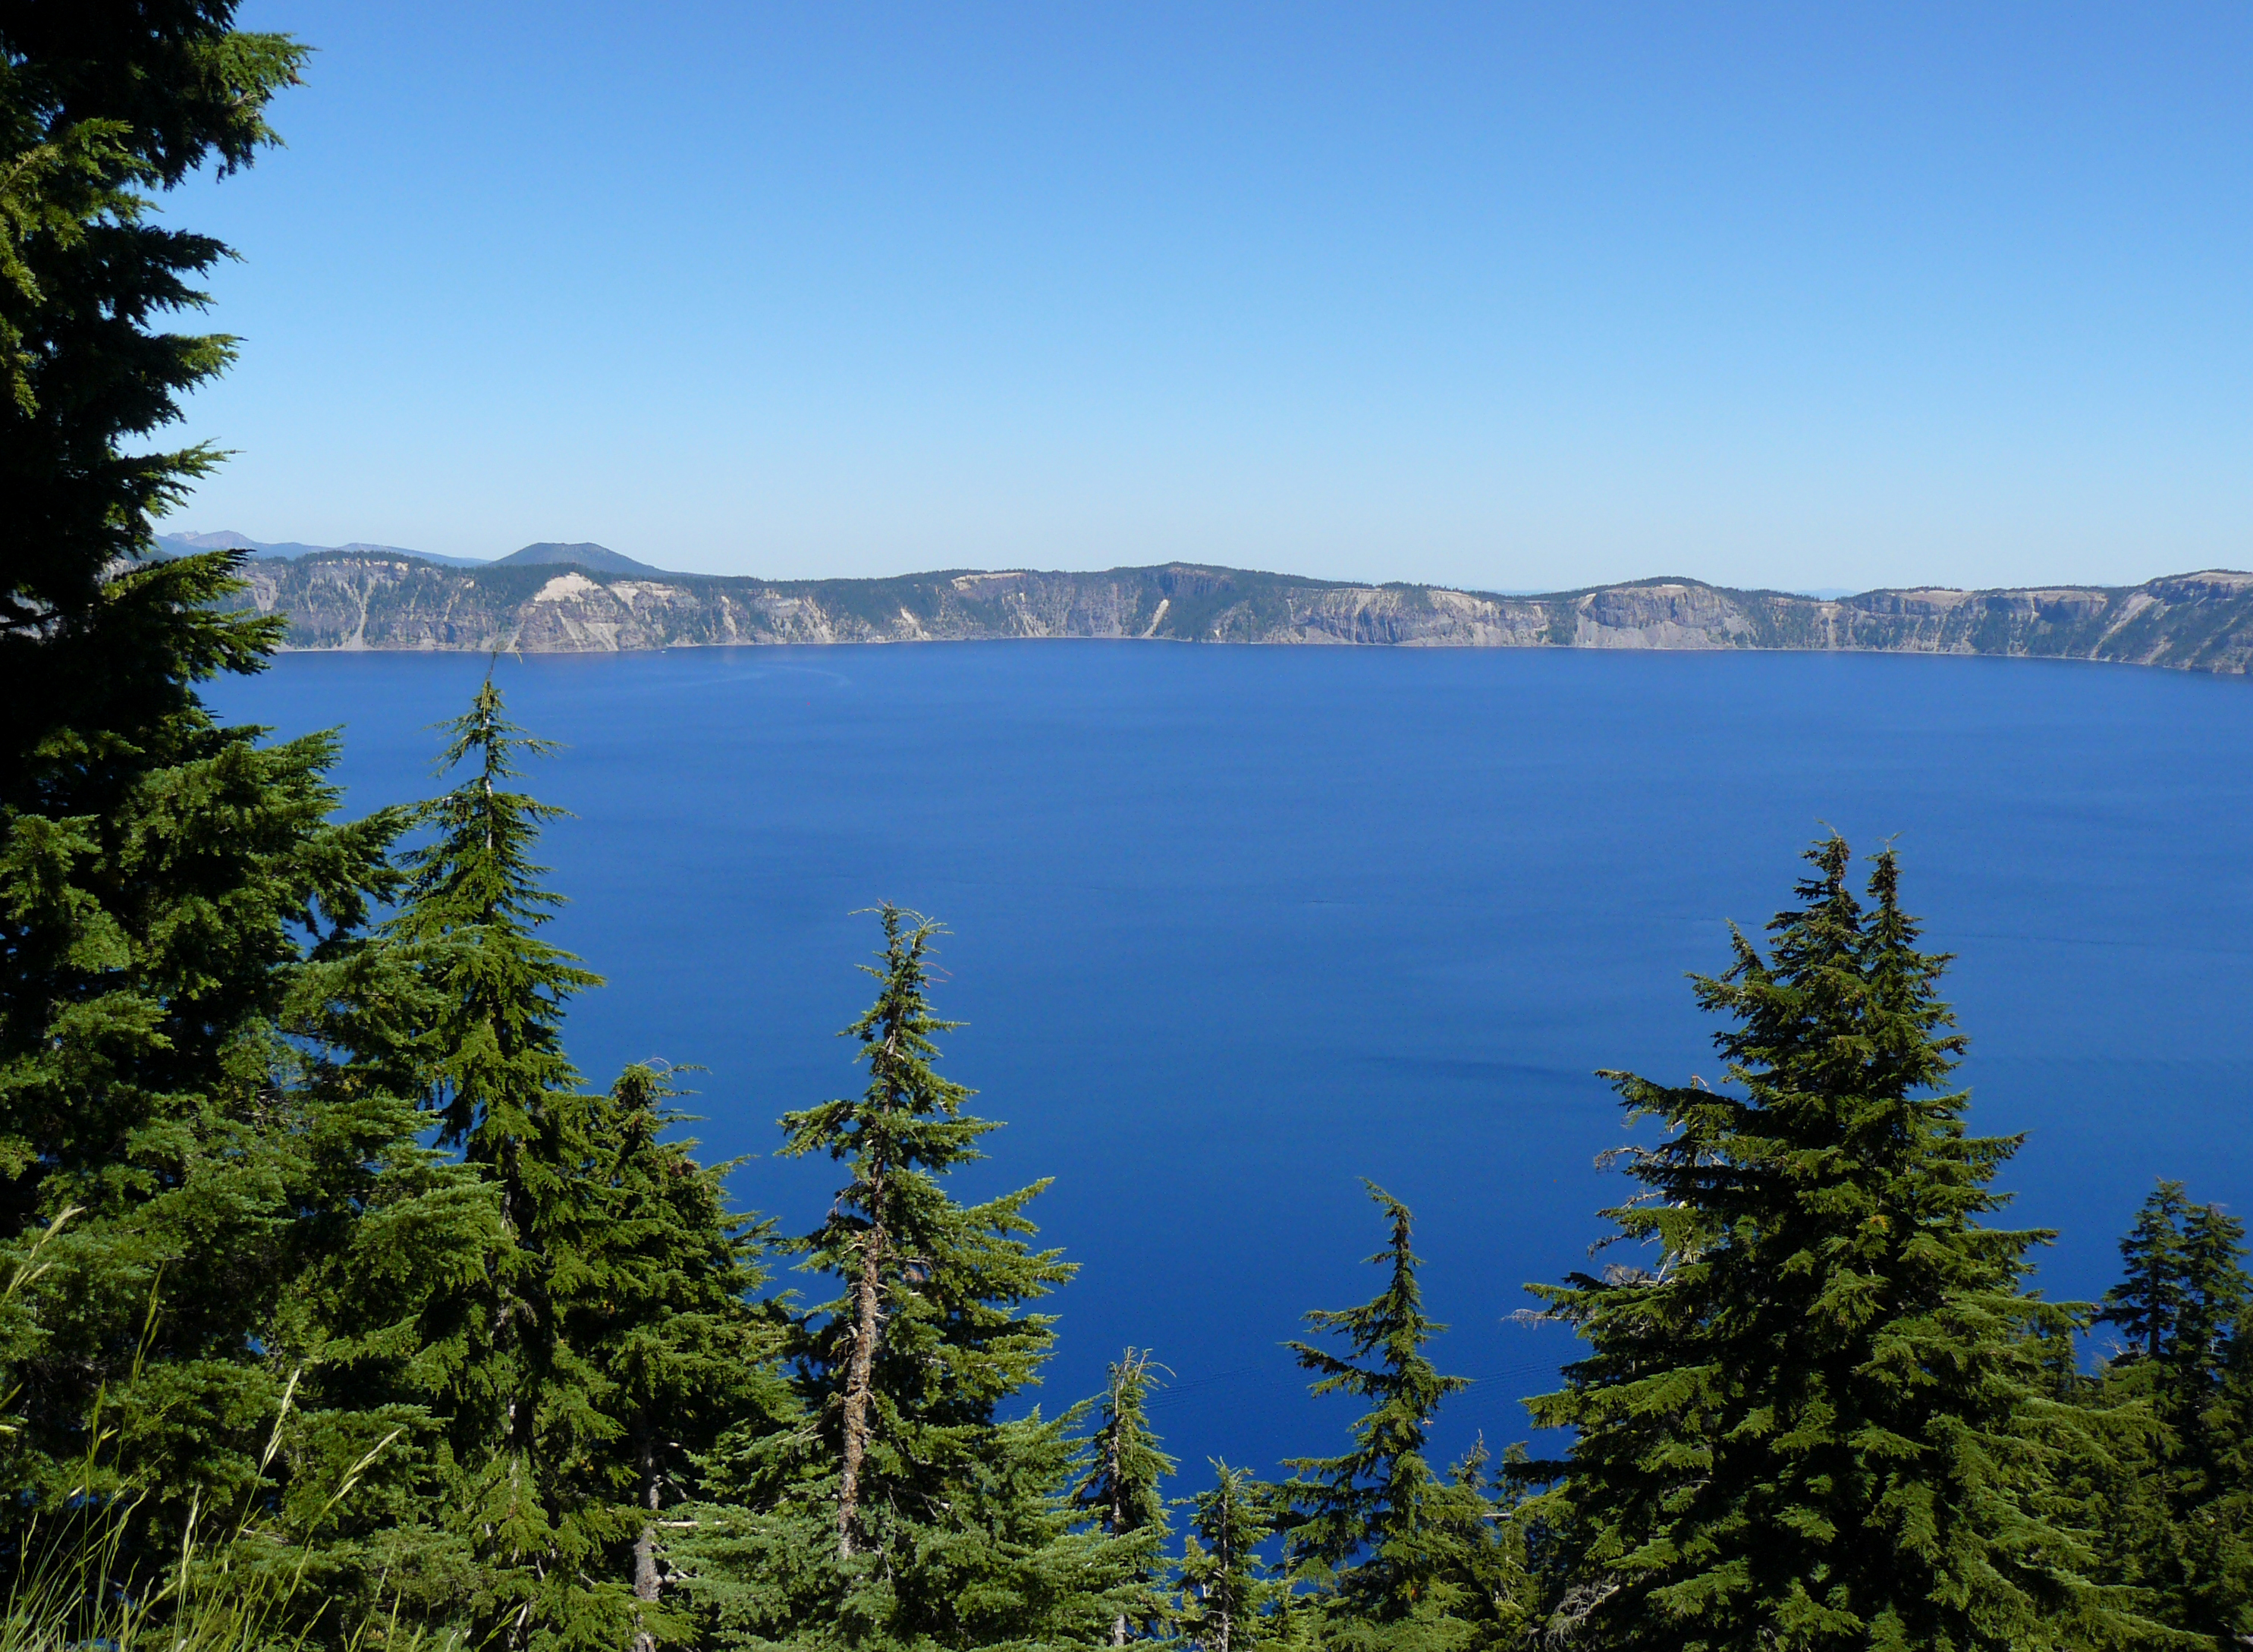
tree, wilderness, mountain, lake, mountain range, reflection, reservoir, ridge, body of water, nationalparks, loch, crater lake, craterlake, craterlakenationalpark, tarn, statisticsoncraterlake, mountainous landforms